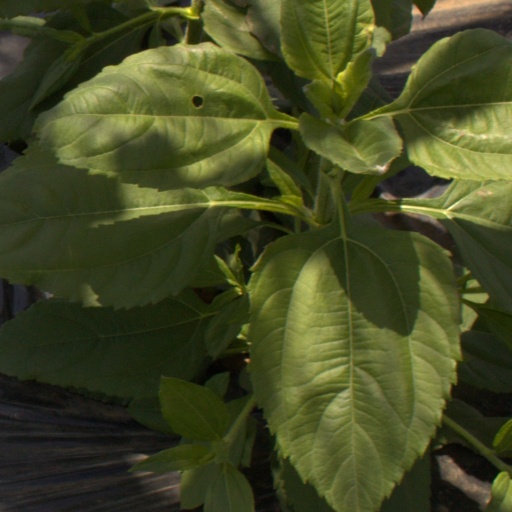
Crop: Jerusalem artichoke